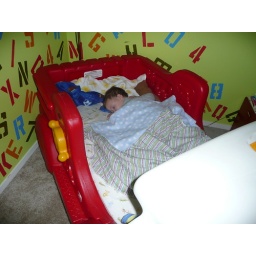
Sleeping in his big boy bed